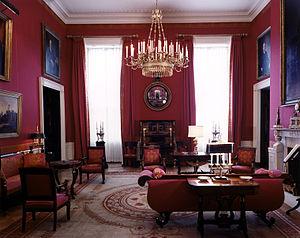
La Maison Jansen est une maison de décoration d'intérieur située à Paris. Elle a été fondée en 1880 par le hollandais Jean-Henri Jansen. La Maison Jansen est considérée comme la première firme de design global à avoir fait de son nom une marque, offrant ses services en Europe, en Amérique latine, en Amérique du Nord et au Moyen-Orient.